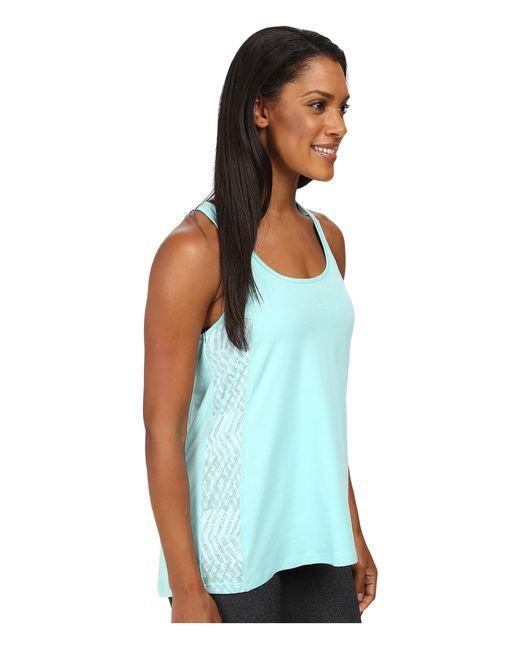
Hellblaues Baumwoll-Damen-Singlet und schwarze Baumwollhose